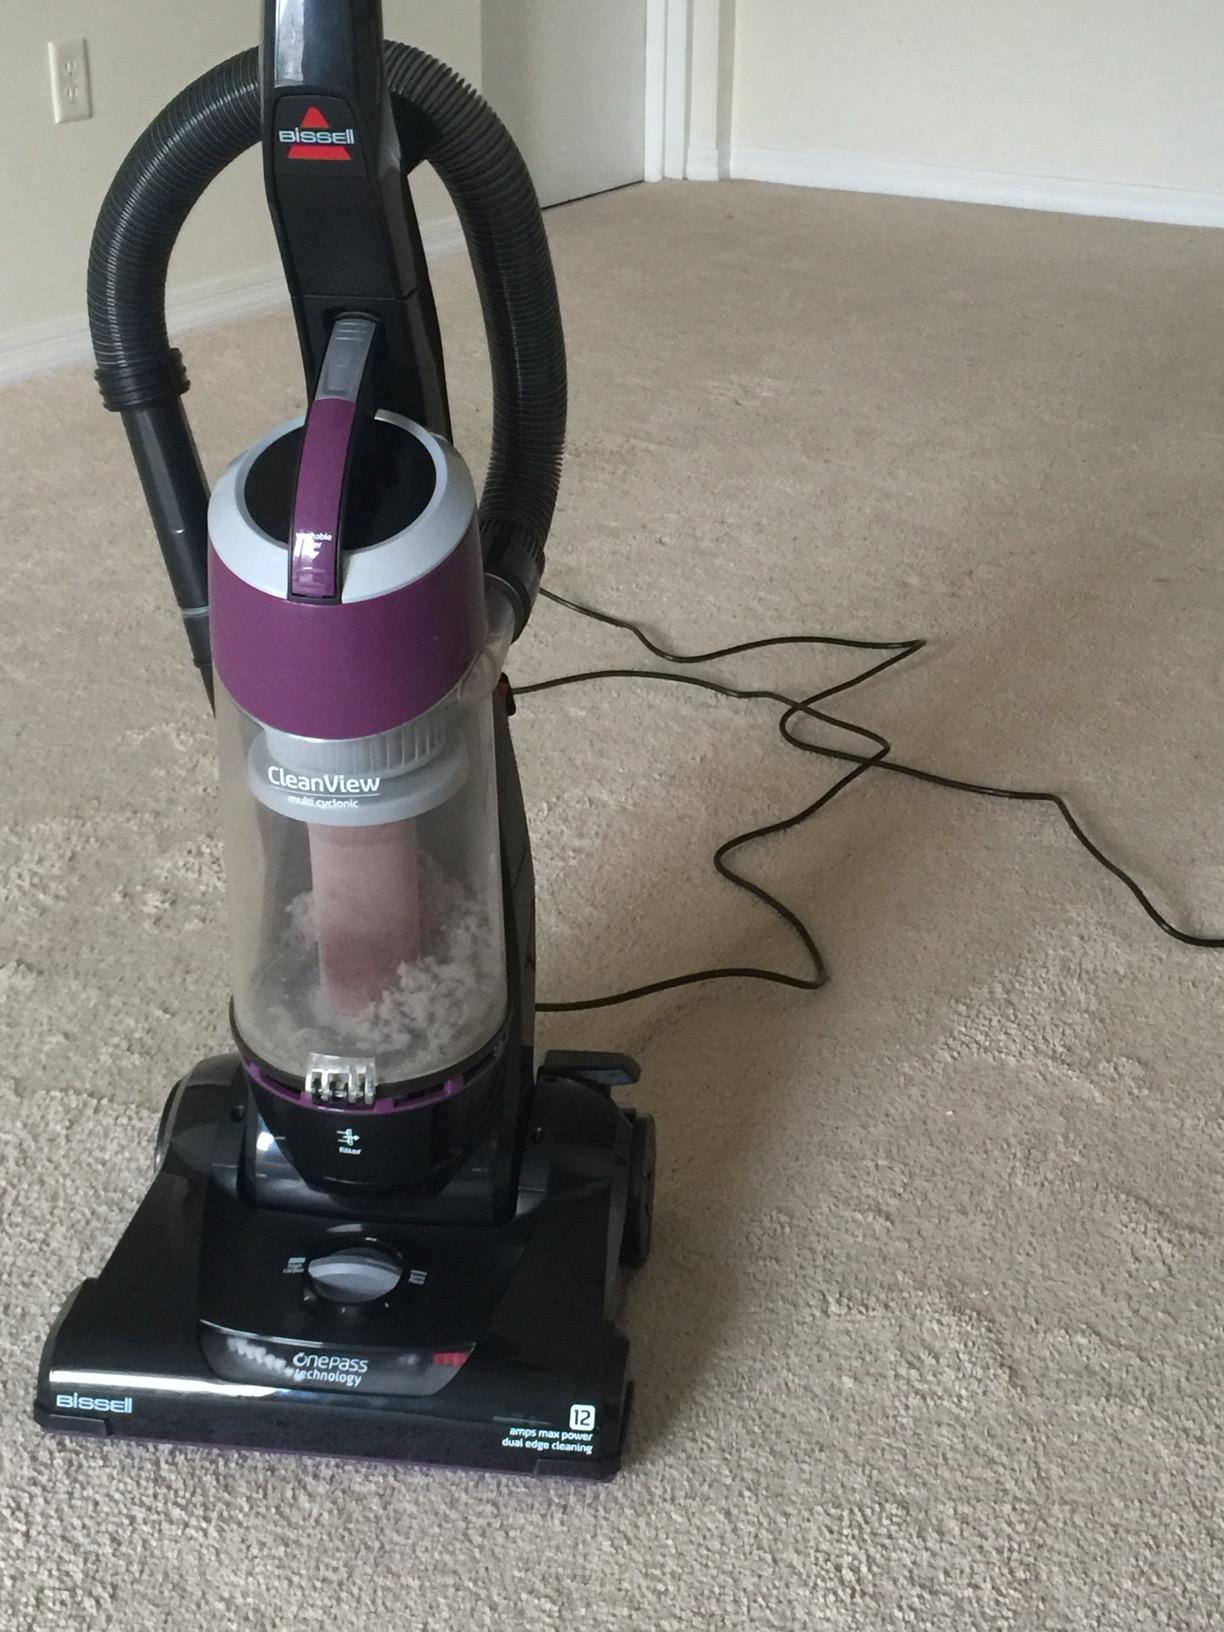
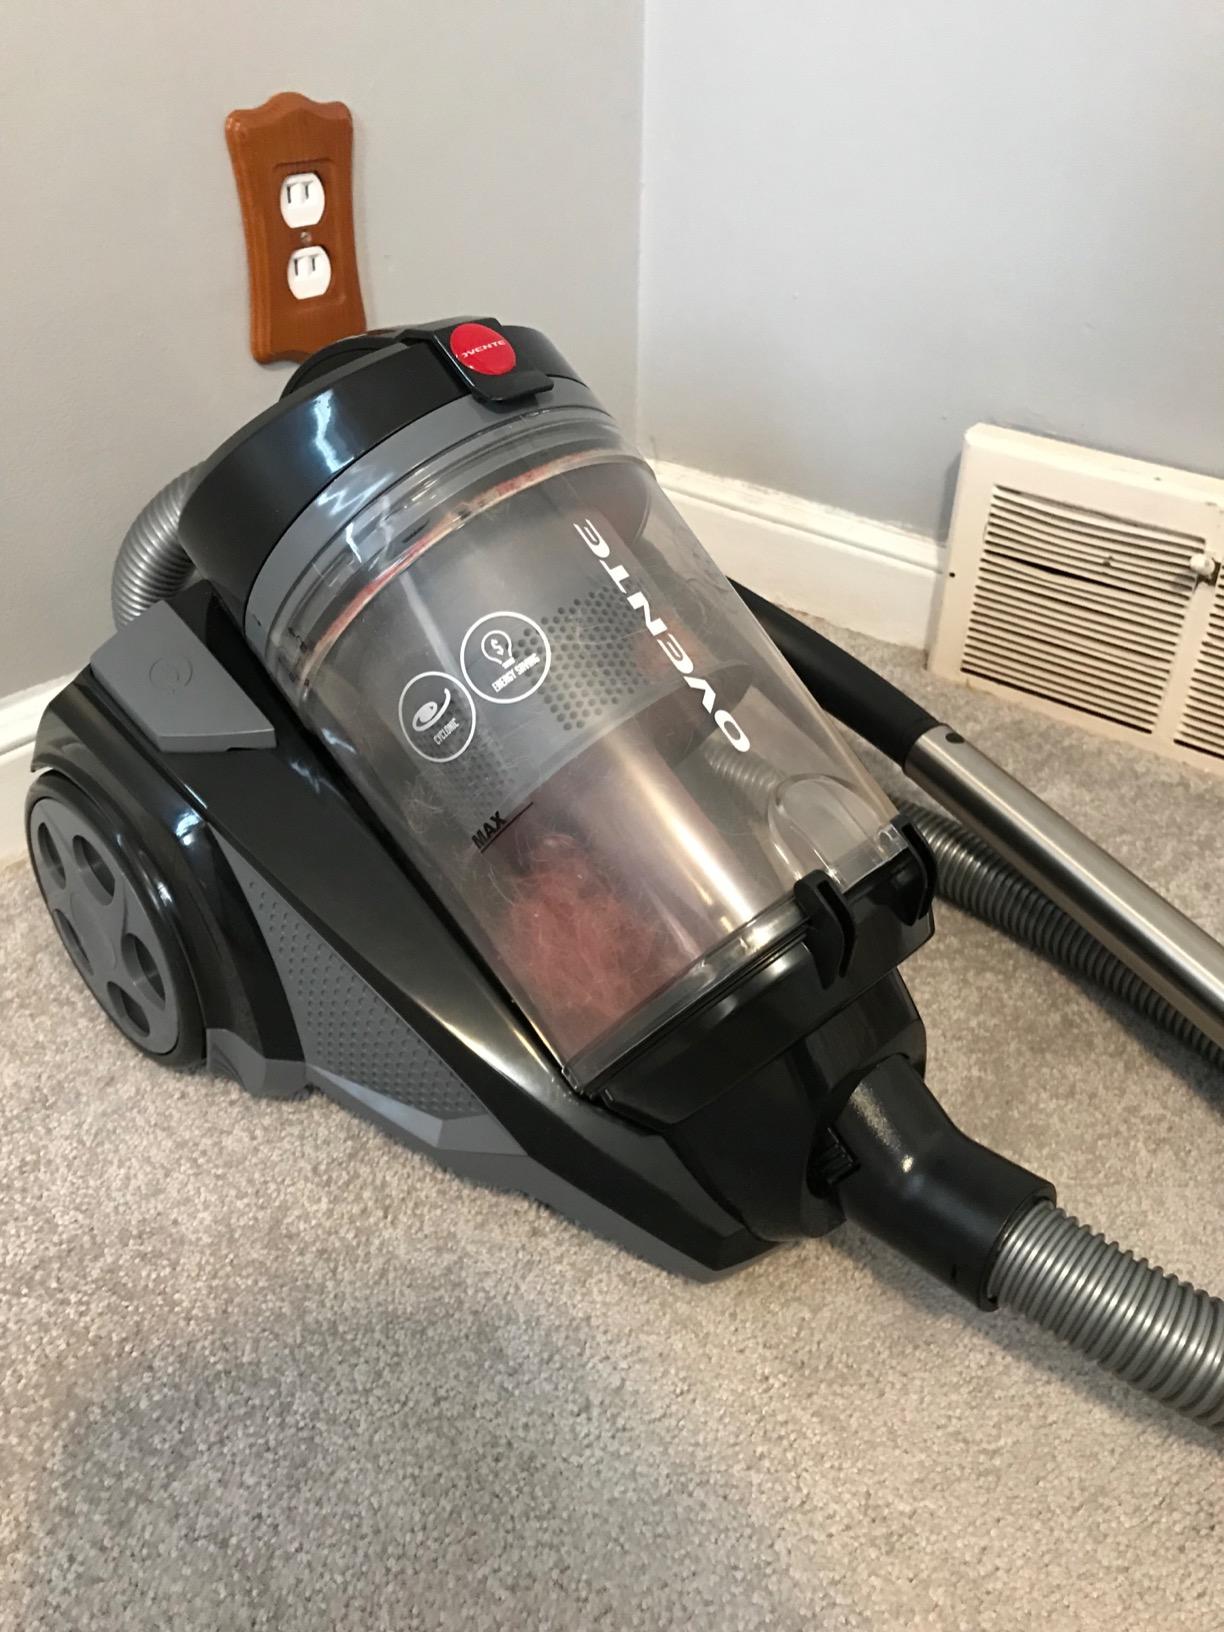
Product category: items_vacuum
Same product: no